U.S. Route 395 in California

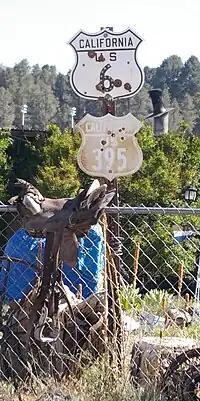
Old US 6/US 395 signs near Inyokern

The highway enters the state in a corner of Sierra County, entering Lassen County just later. A short segment in Lassen County is a freeway with one exit serving SR 70 at the Hallelujah Junction. This exit is numbered 8, even though it resides hundreds of miles from the origin of the highway; the exit number instead uses the distance from the point of re-entry to California. Though SR 70 does not directly serve any major cities, the highway is noted as an all-weather crossing of the Sierras. Just less than from Hallelujah Junction is Beckwourth Pass, the lowest pass in the Sierra, used by both SR 70 and the Feather River Route. SR 70 was at one time numbered U.S. Route 40 Alternate, using US 395 from this junction south to Reno to connect with the mainline US 40 (now I-80). Though using US 40 ALT and US 395 is a much longer route between Reno and Sacramento than mainline US-40 ( versus ), the alternate route was more likely to be open during winter storms than US 40, which crested the Sierra at Donner Pass.